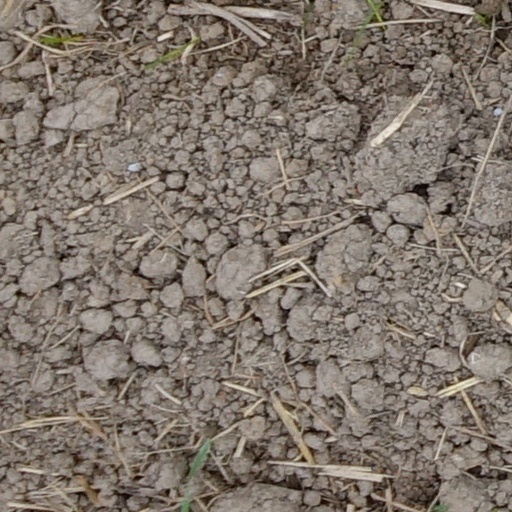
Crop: wheat